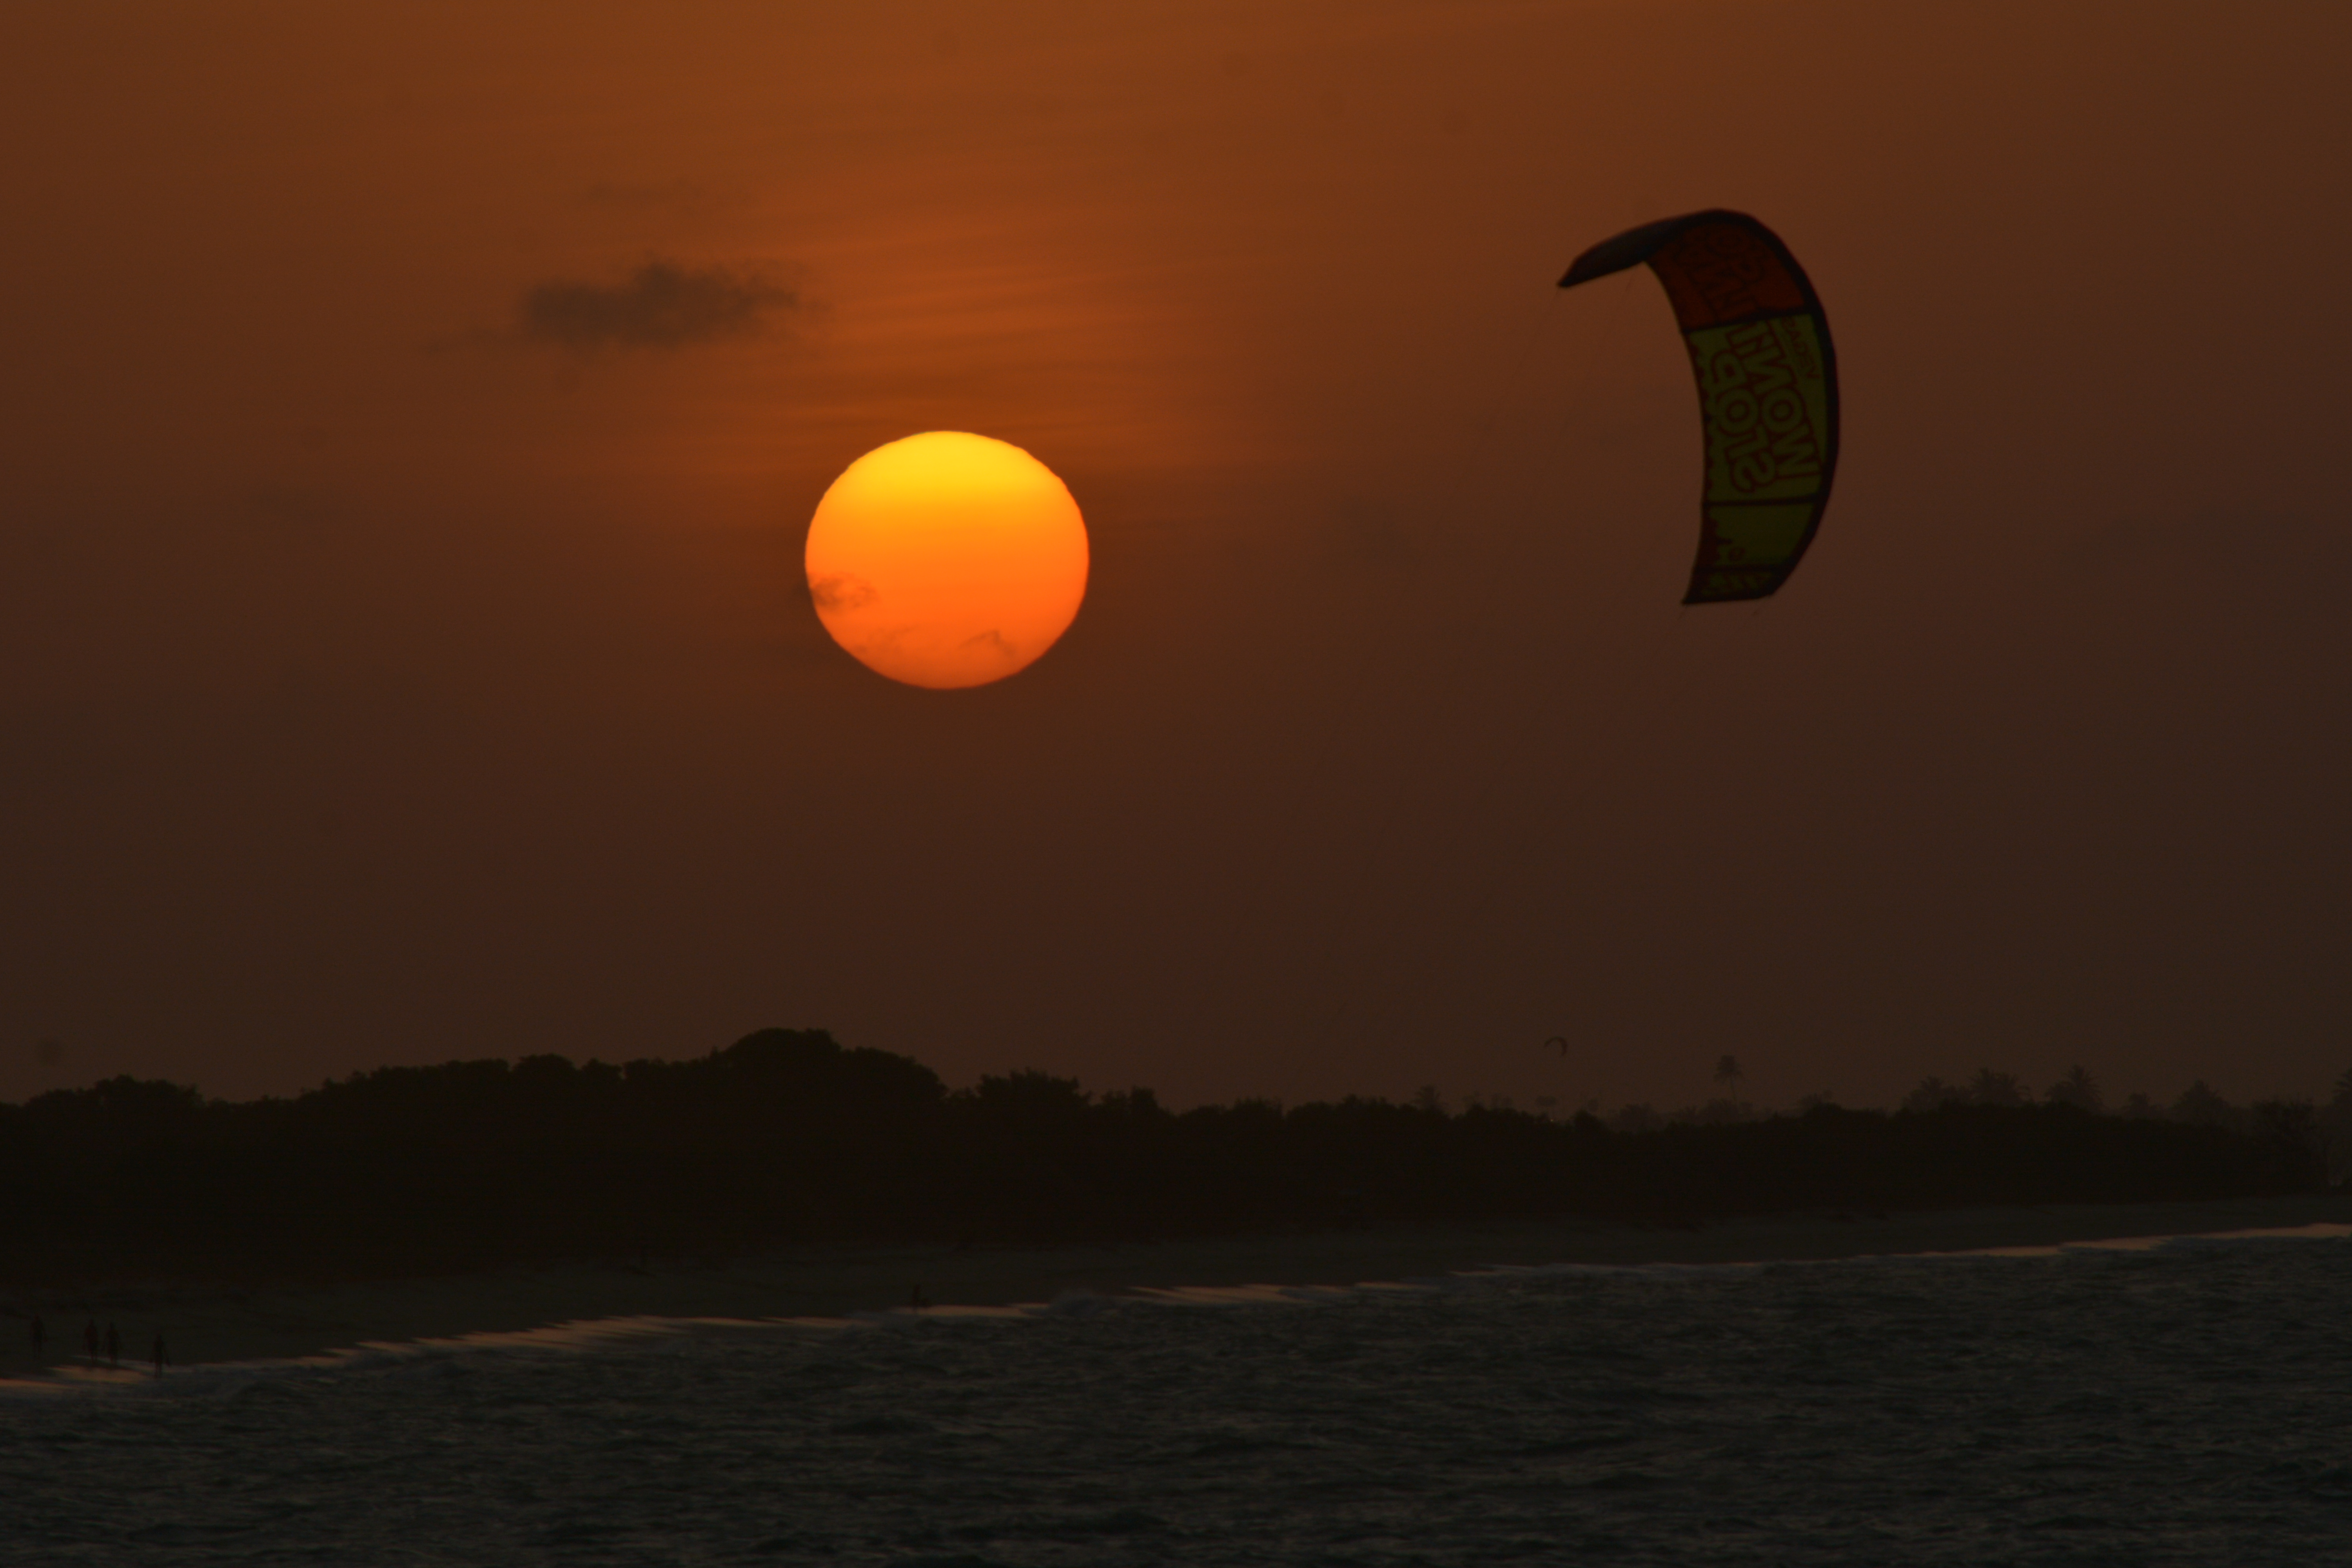
moon, sky, horizon, kitesurfing, sunset, orange, sea, kite sports, evening, cloud, atmosphere, sunrise, dusk, ocean, vacation, calm, sun, surface water sports, coast, windsports, sunlight, boardsport, afterglow, parachute, wave, water sport, beach, air sports, wind, astronomical object